Wrath of Man

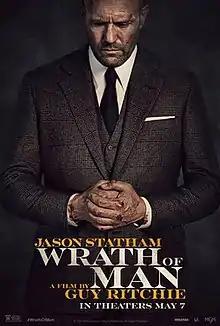
Theatrical release poster

Wrath of Man is a 2021 action thriller film directed by Guy Ritchie, who co-wrote it with Ivan Atkinson and Marn Davies. It is loosely based on the 2004 French film "Cash Truck". It is Ritchie's fourth directorial collaboration with lead actor Jason Statham, and the first since "Revolver" (2005). Holt McCallany, Jeffrey Donovan, Chris Reilly, Josh Hartnett, Laz Alonso, Raúl Castillo, DeObia Oparei, Eddie Marsan, and Scott Eastwood appear in supporting roles. In the film, H (Statham) is a new cash-truck driver in Los Angeles, whose thwarting of a robbery leads to his skillset with guns and mysterious past being questioned.